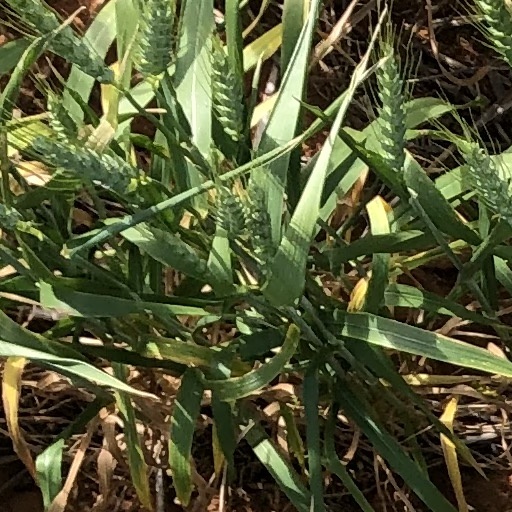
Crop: wheat